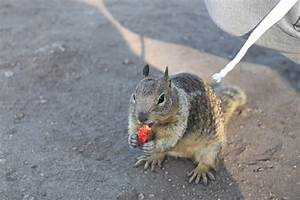
Label: squirrel